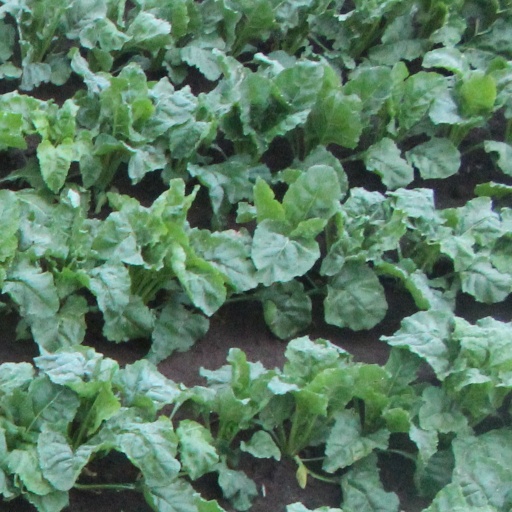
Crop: sugar beet